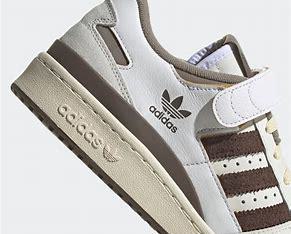
Brand: Adidas
Model: Forum